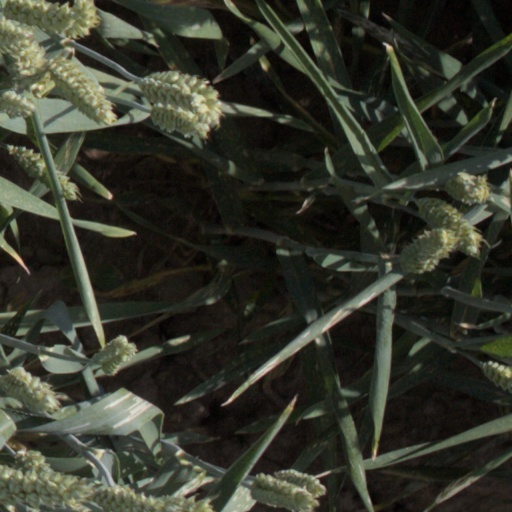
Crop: wheat